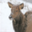
Label: deer